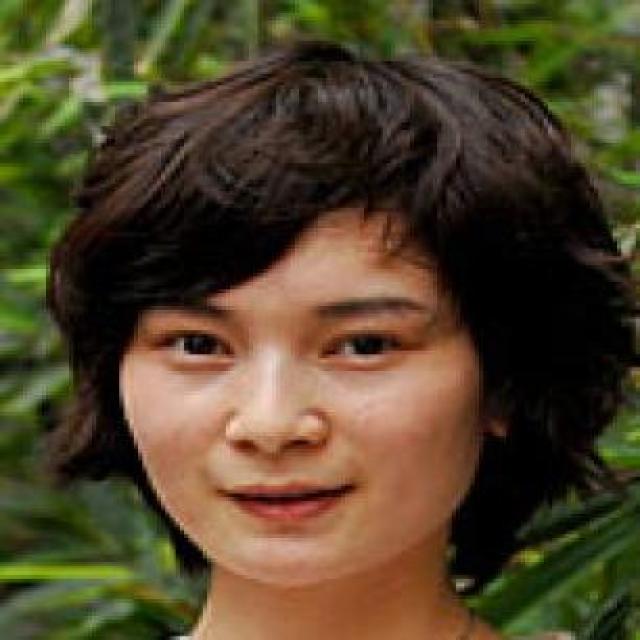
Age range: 21-44